Silver Hill, Albuquerque

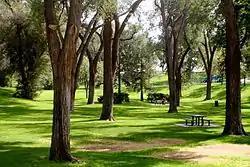
Roosevelt Park

Silver Hill is a neighborhood in southeast Albuquerque, New Mexico, which is significant as one of the oldest developments on the city's East Mesa. Much of the neighborhood is included in the Silver Hill Historic District, which was listed on the National Register of Historic Places in 1986. The neighborhood is roughly bounded by Central Avenue, Yale Boulevard, Central New Mexico Community College, and Presbyterian Hospital. The northeast corner of the neighborhood borders the University of New Mexico campus.